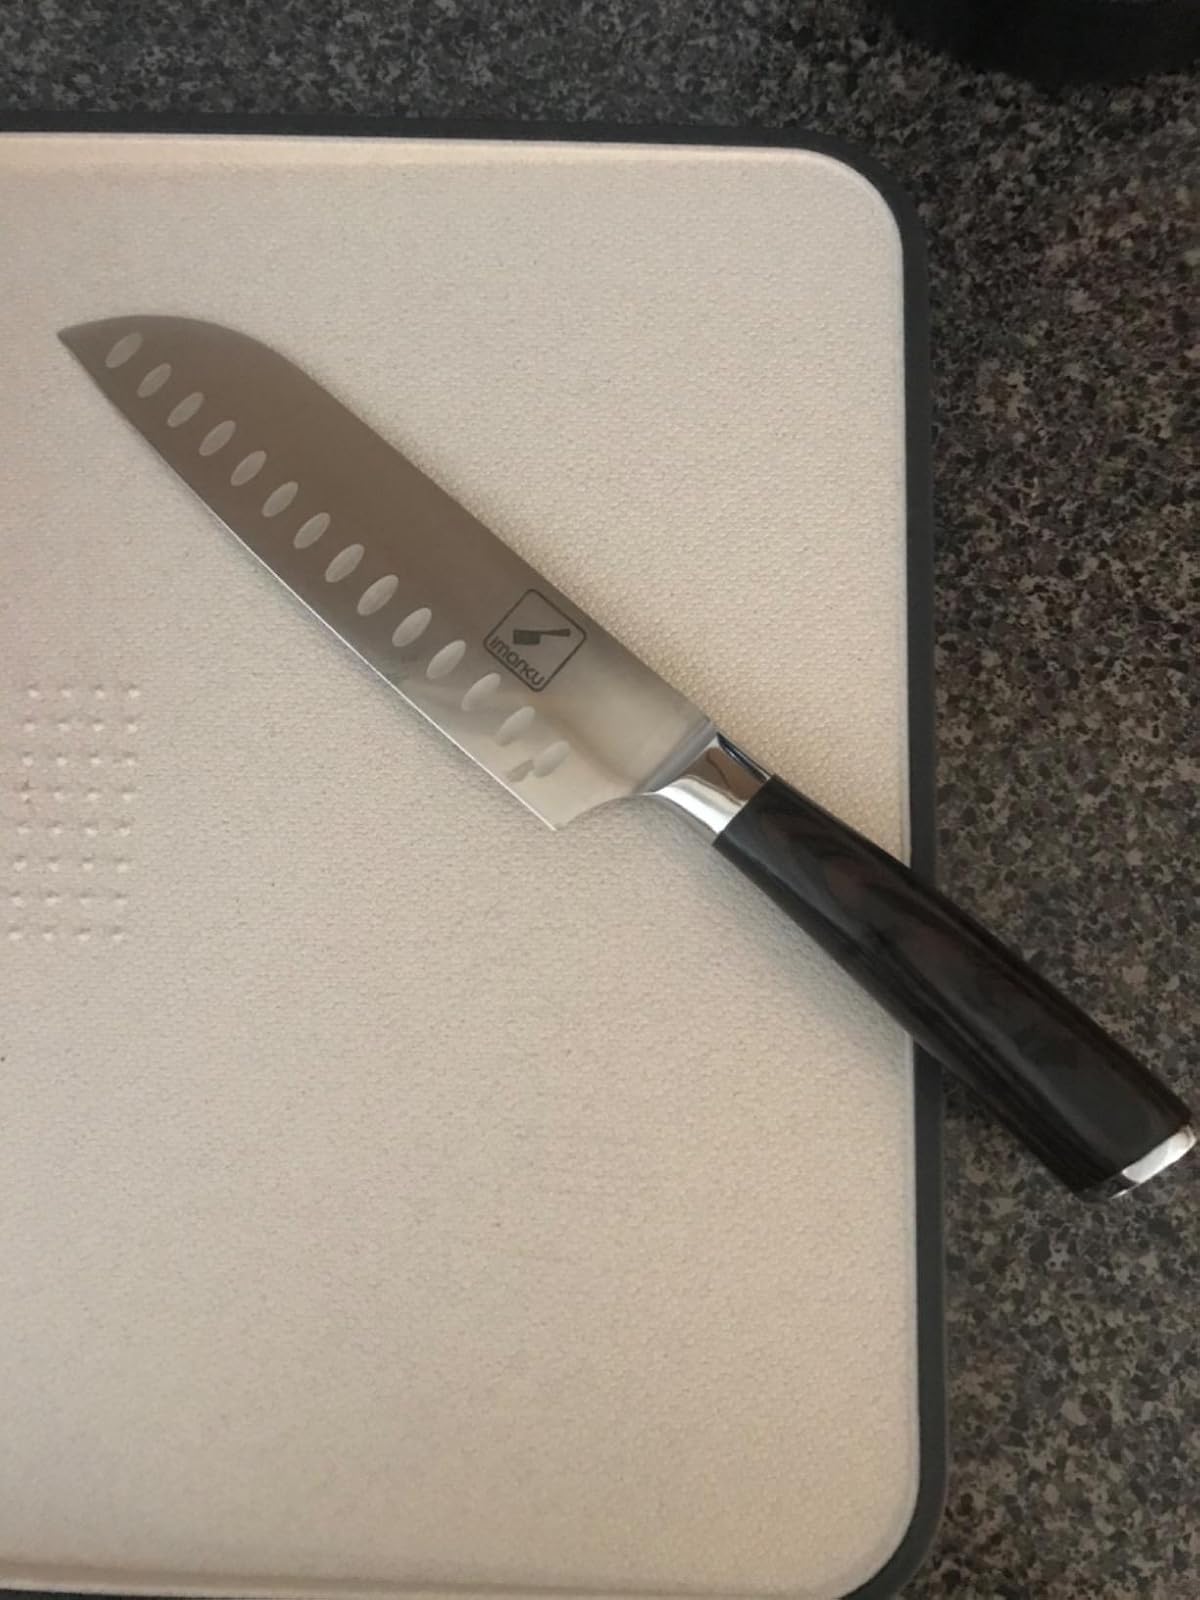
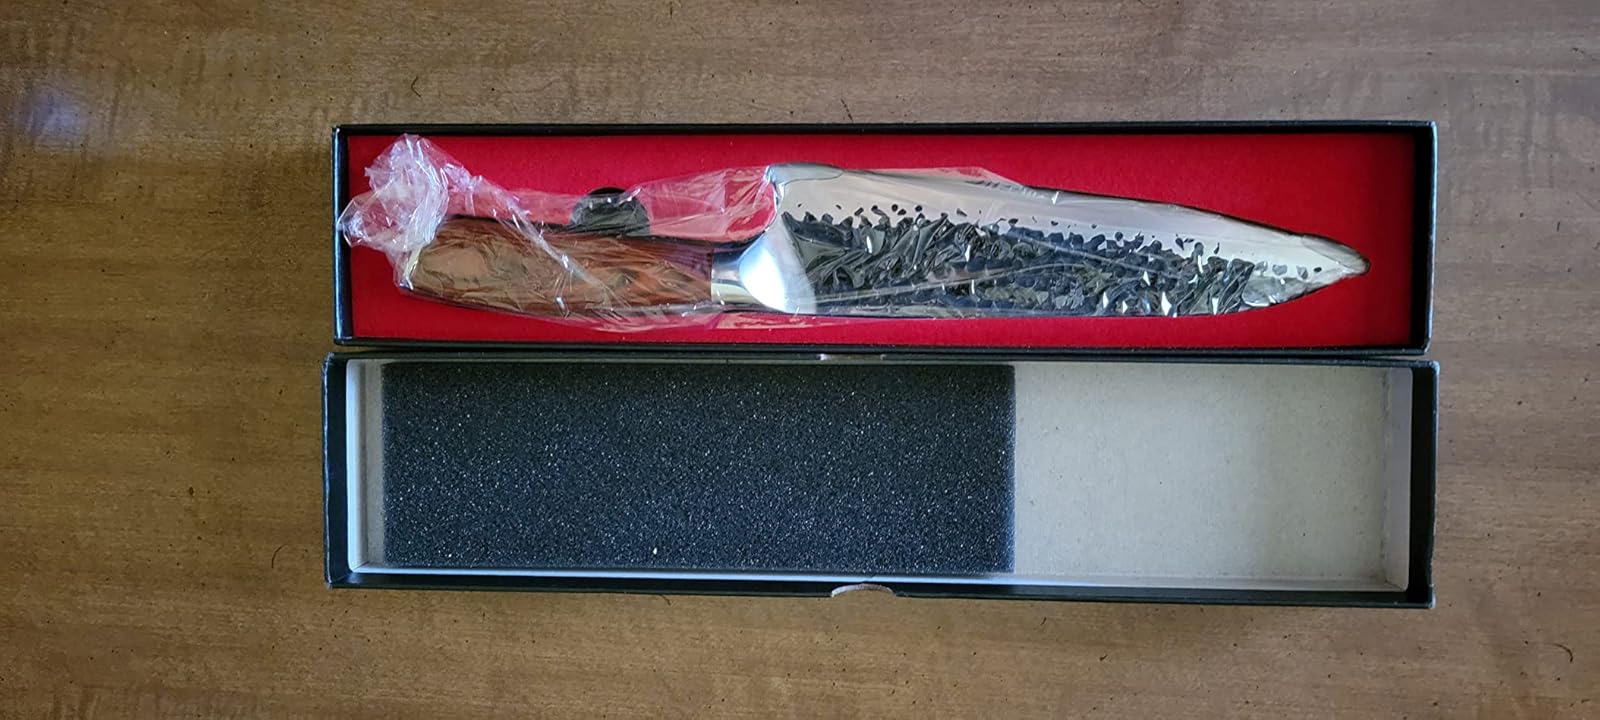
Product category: items_knife
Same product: no